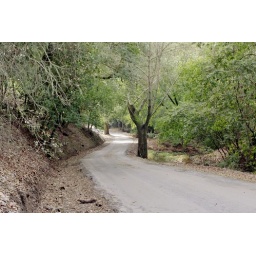
i like that the road goes on endlessly. also the tree in the middle is cool.